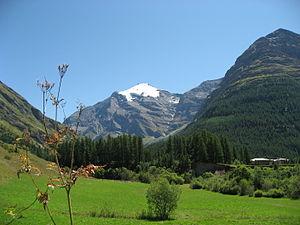
La pointe de Charbonnel est le point culminant des Alpes grées, dans la vallée de la Maurienne en Savoie.
Bessans est une commune française située dans le département de la Savoie, en région Auvergne-Rhône-Alpes.